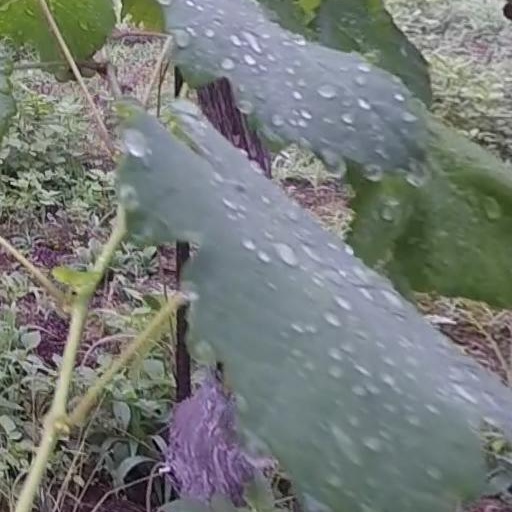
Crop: grape